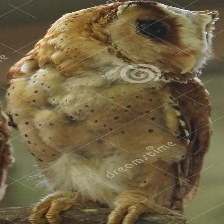
Species: ORIENTAL BAY OWL
Scientific name: PHODILUS BADIUS
ImageNet parent category: great_grey_owl